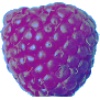
Label: Raspberry 1